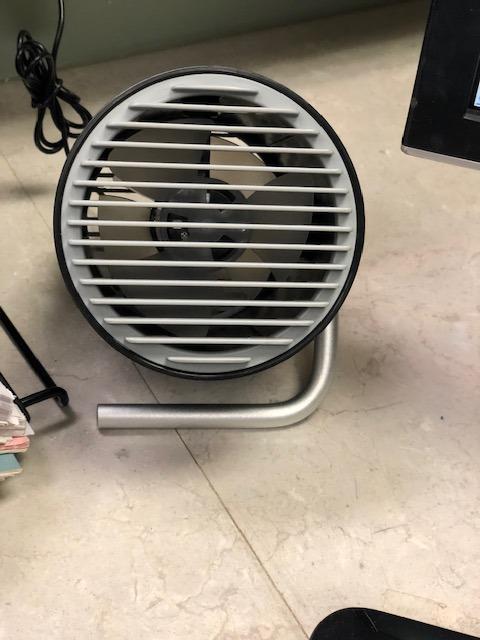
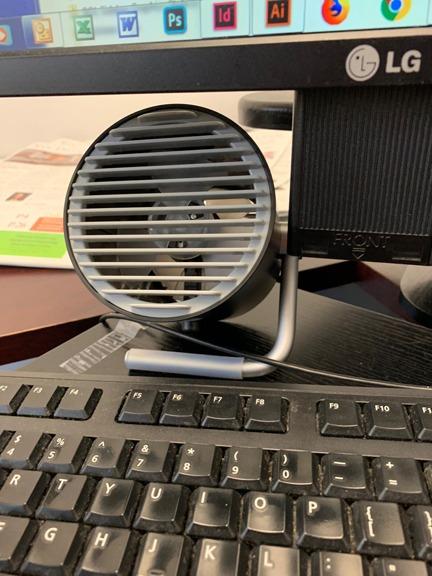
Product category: fan
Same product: yes